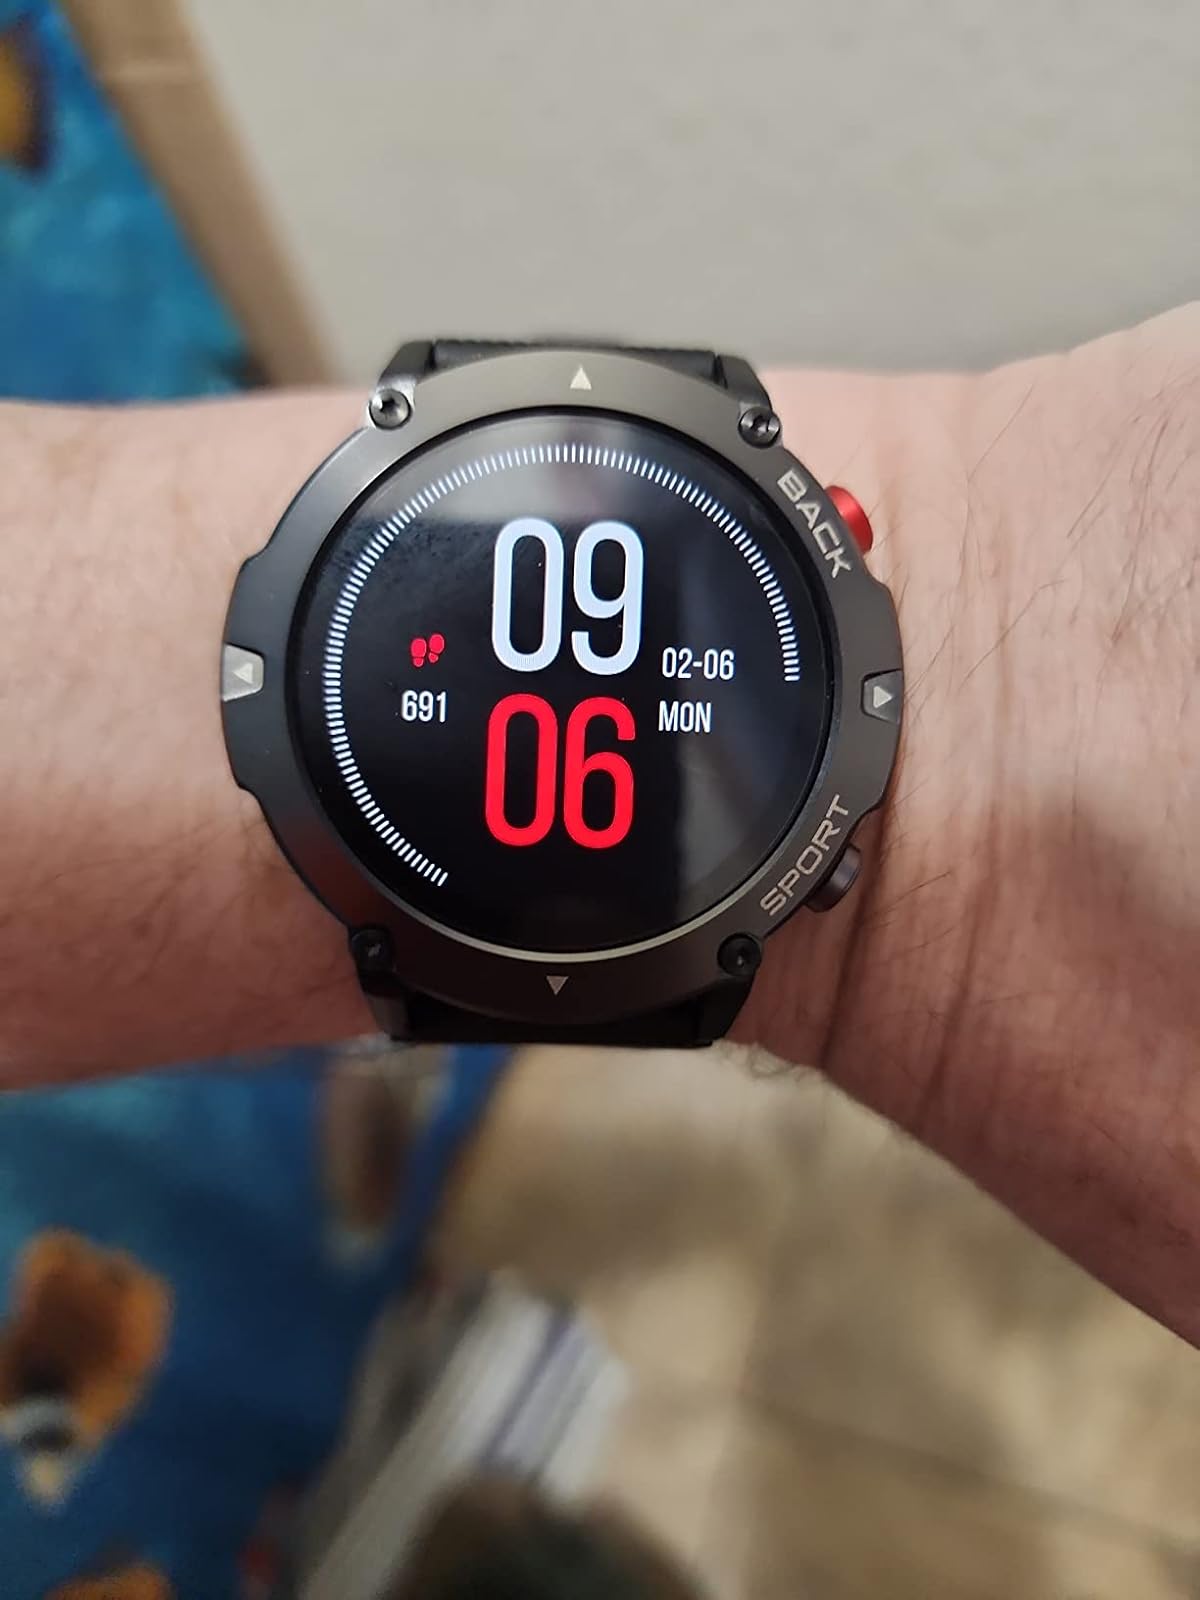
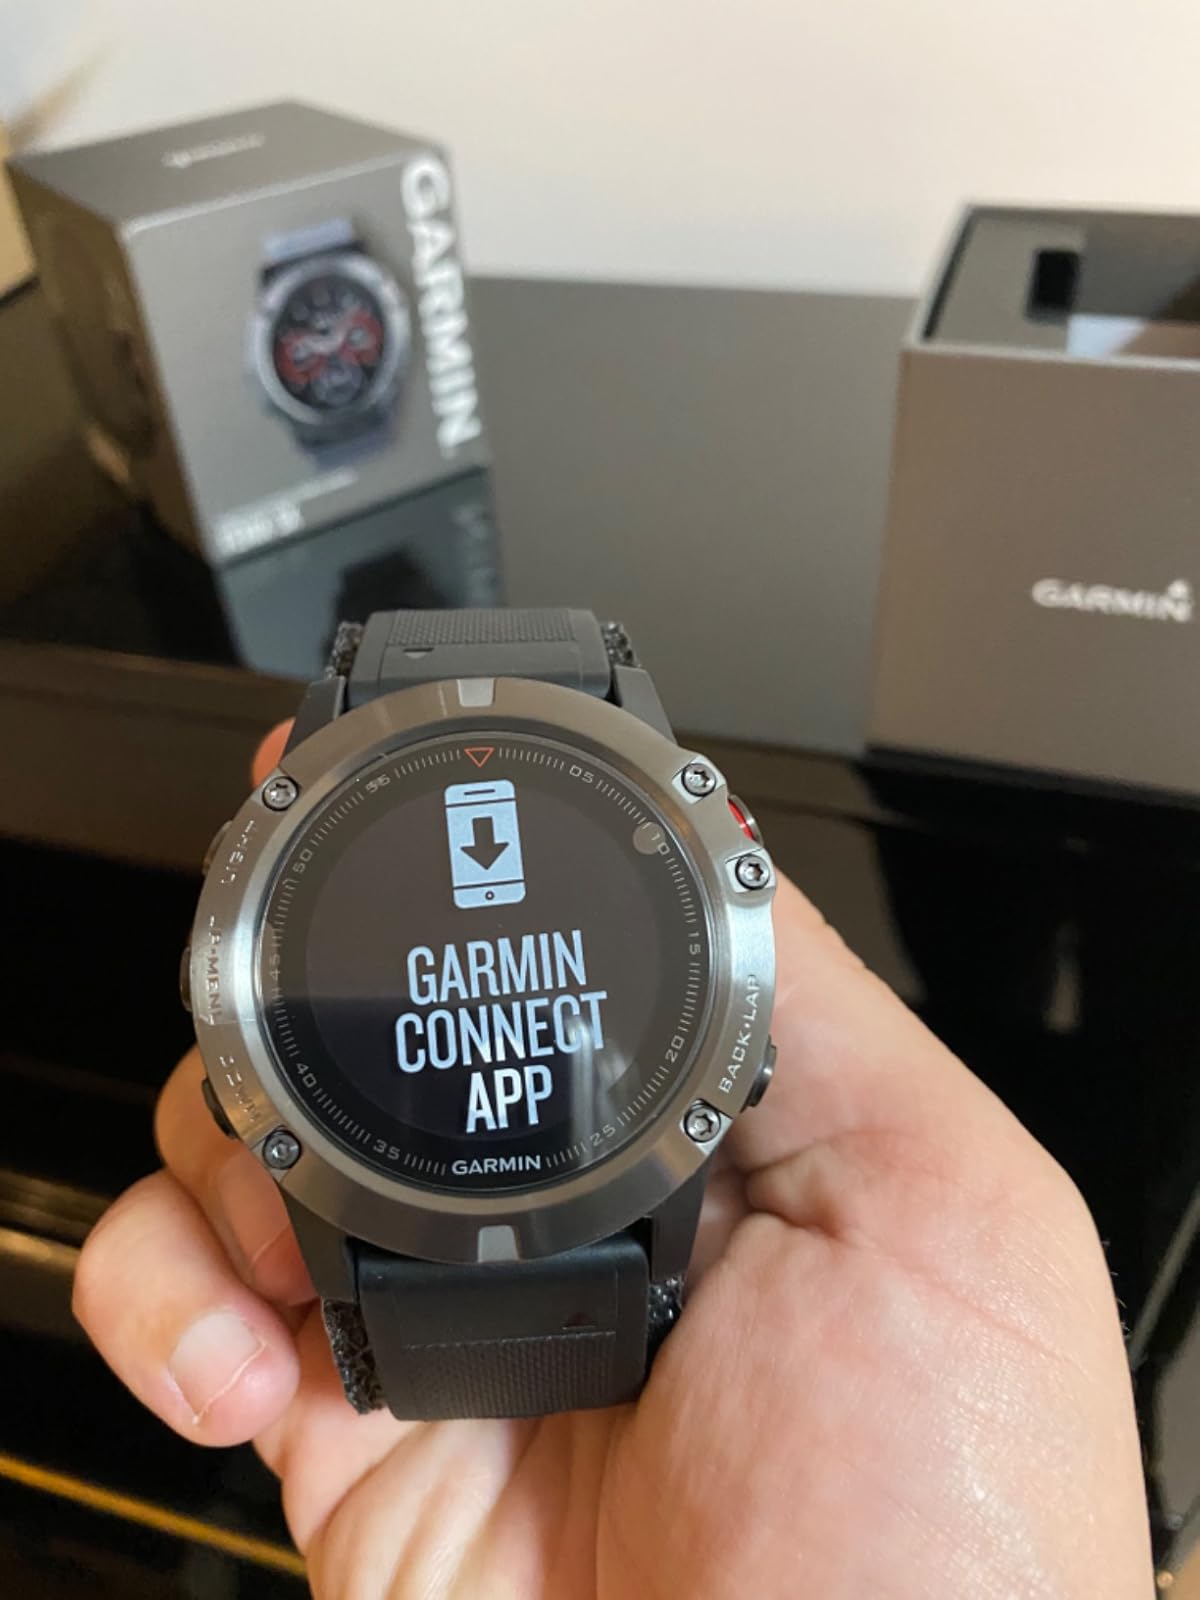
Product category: smartwatch
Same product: no